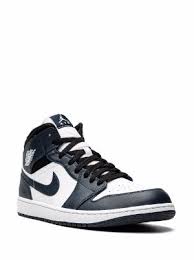
Label: Sneaker